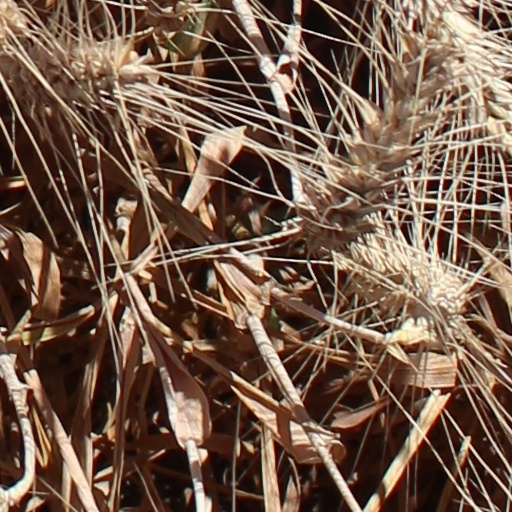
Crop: wheat